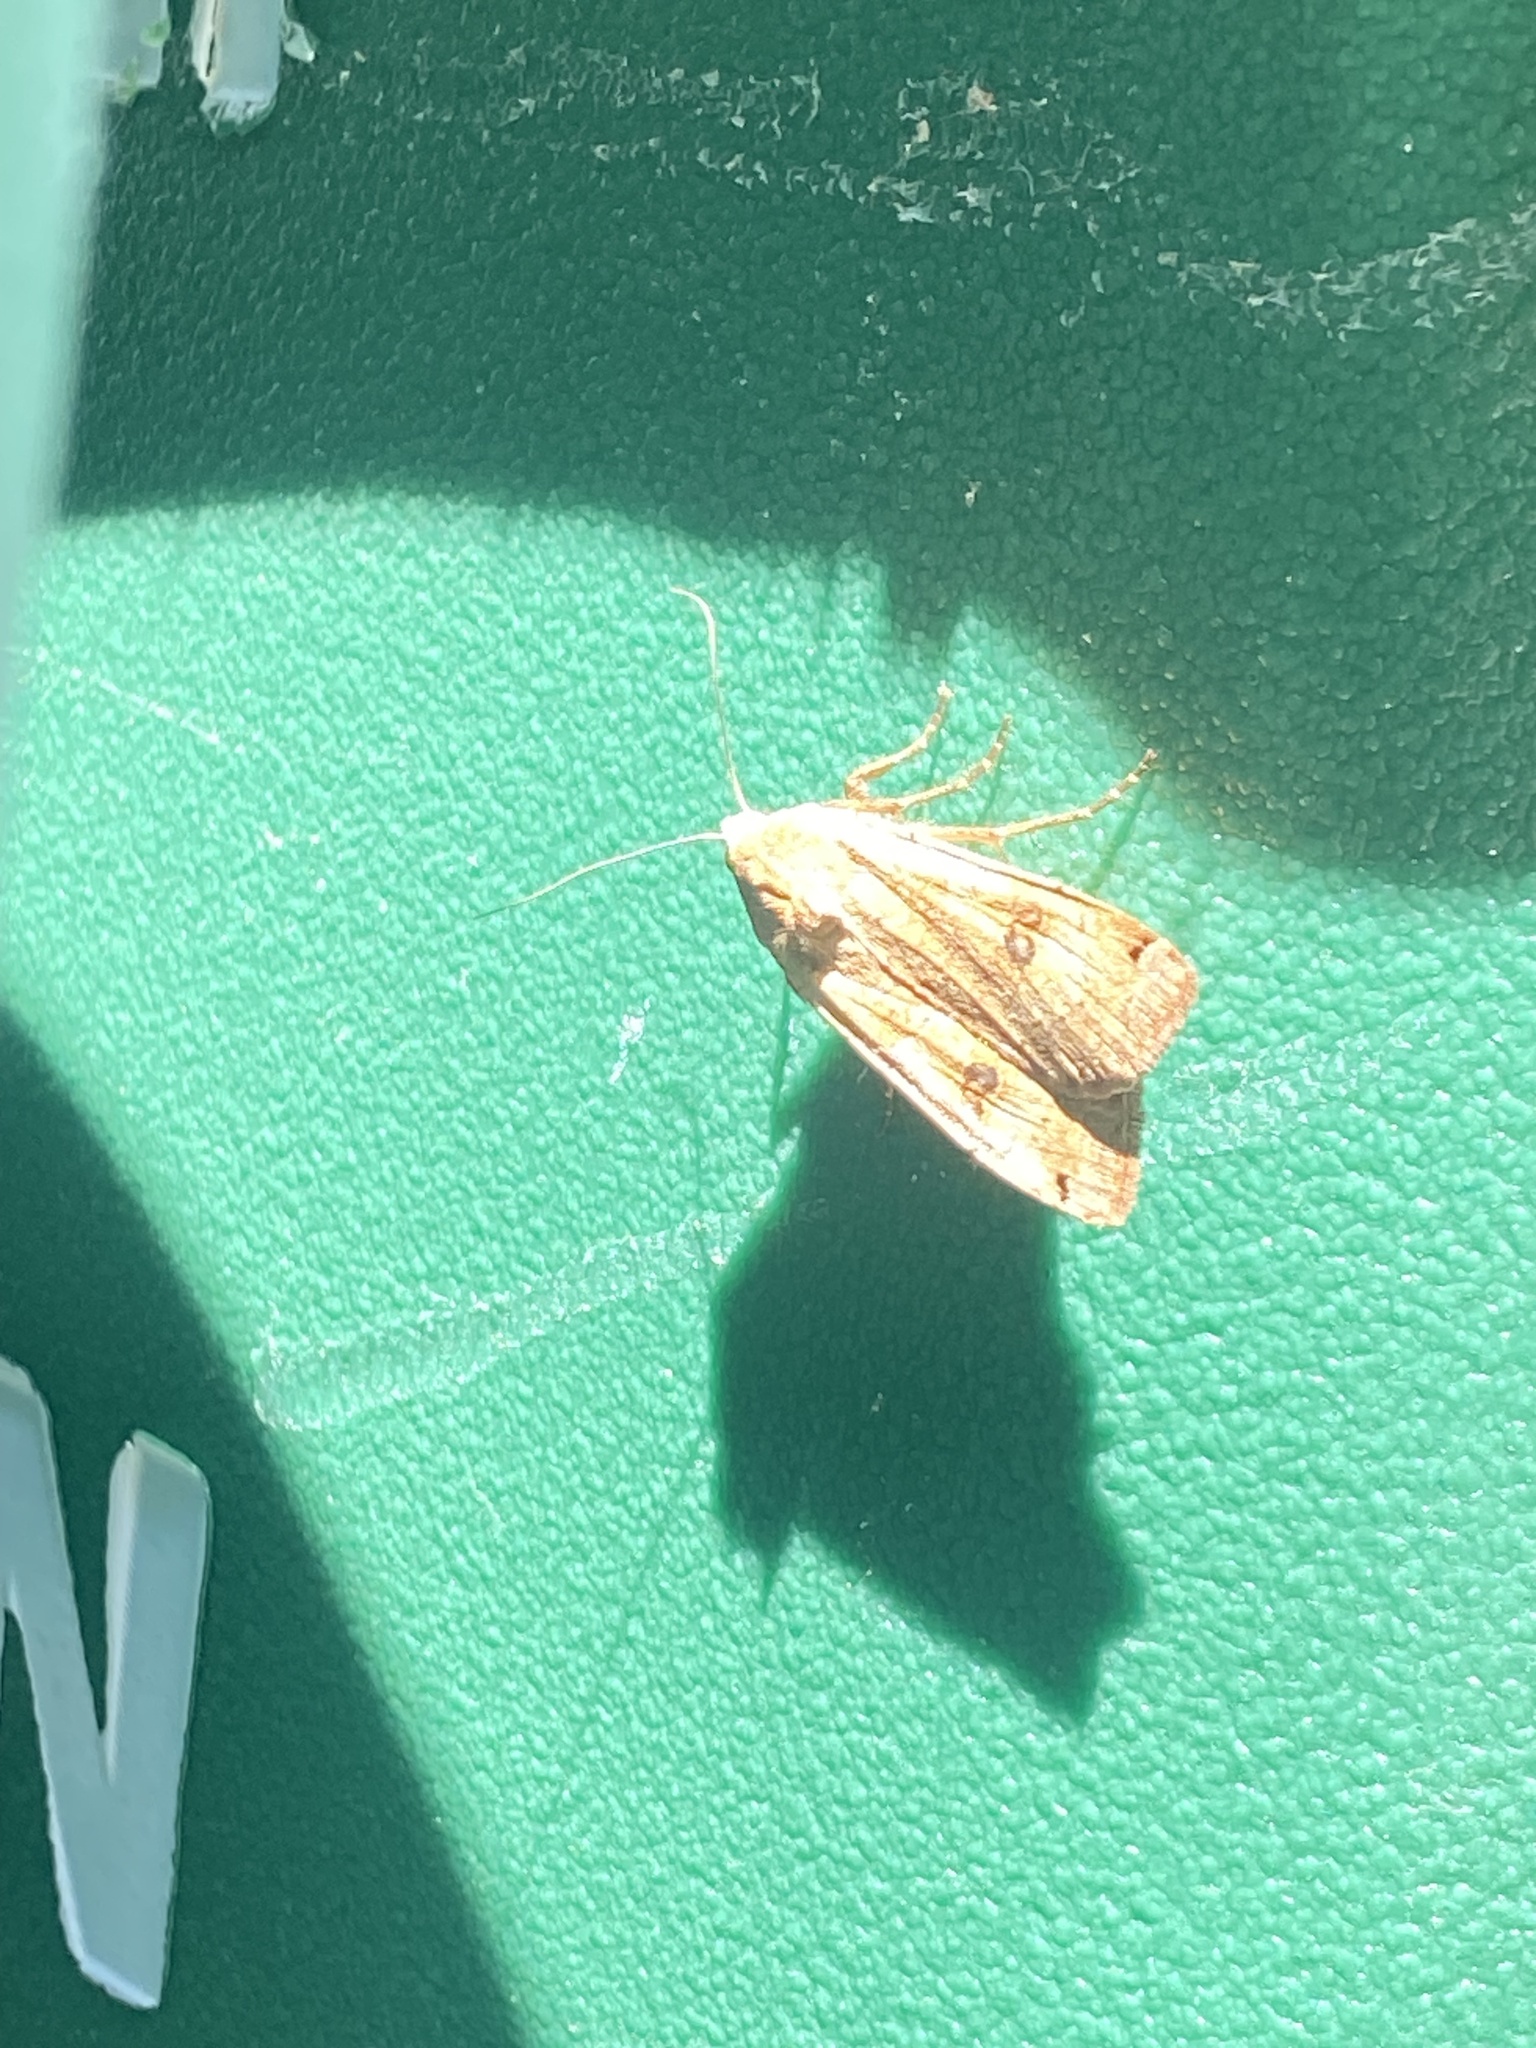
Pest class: cutworms